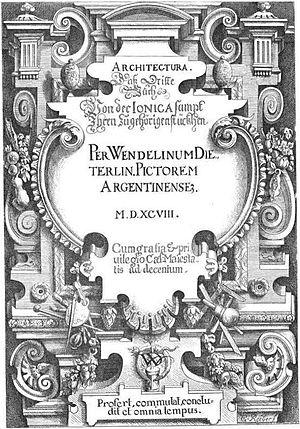
Wendel Dietterlin, né à Pfullendorf en 1551 et mort à Strasbourg en 1599, est un peintre, ornemaniste et graveur germanique de la seconde moitié du XVIᵉ siècle.